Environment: real
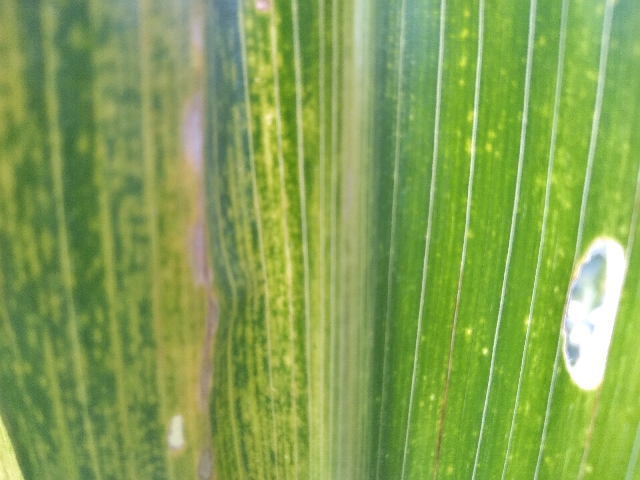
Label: lethal_necrosis